2000 AD (comics)

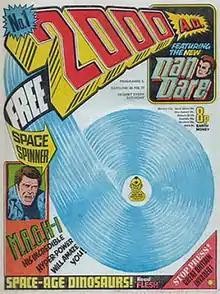
Cover of the first issue of "2000 AD", 26 February 1977

2000 AD is a weekly British science fiction-oriented comic magazine. As a comics anthology it serialises stories in each issue (known as "progs") and was first published by IPC Magazines in 1977, the first issue dated 26 February. Since 2000, it has been published by Rebellion Developments.